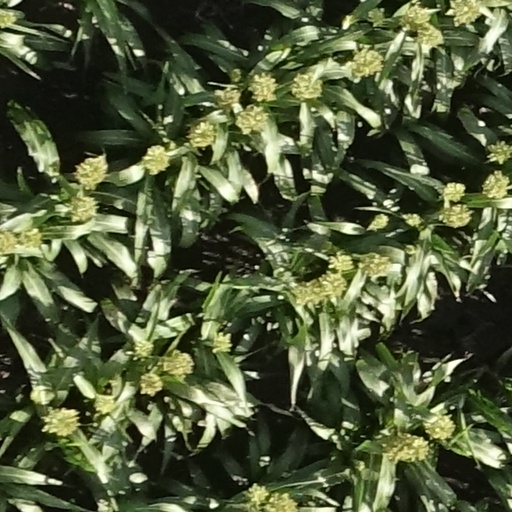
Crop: sorghum